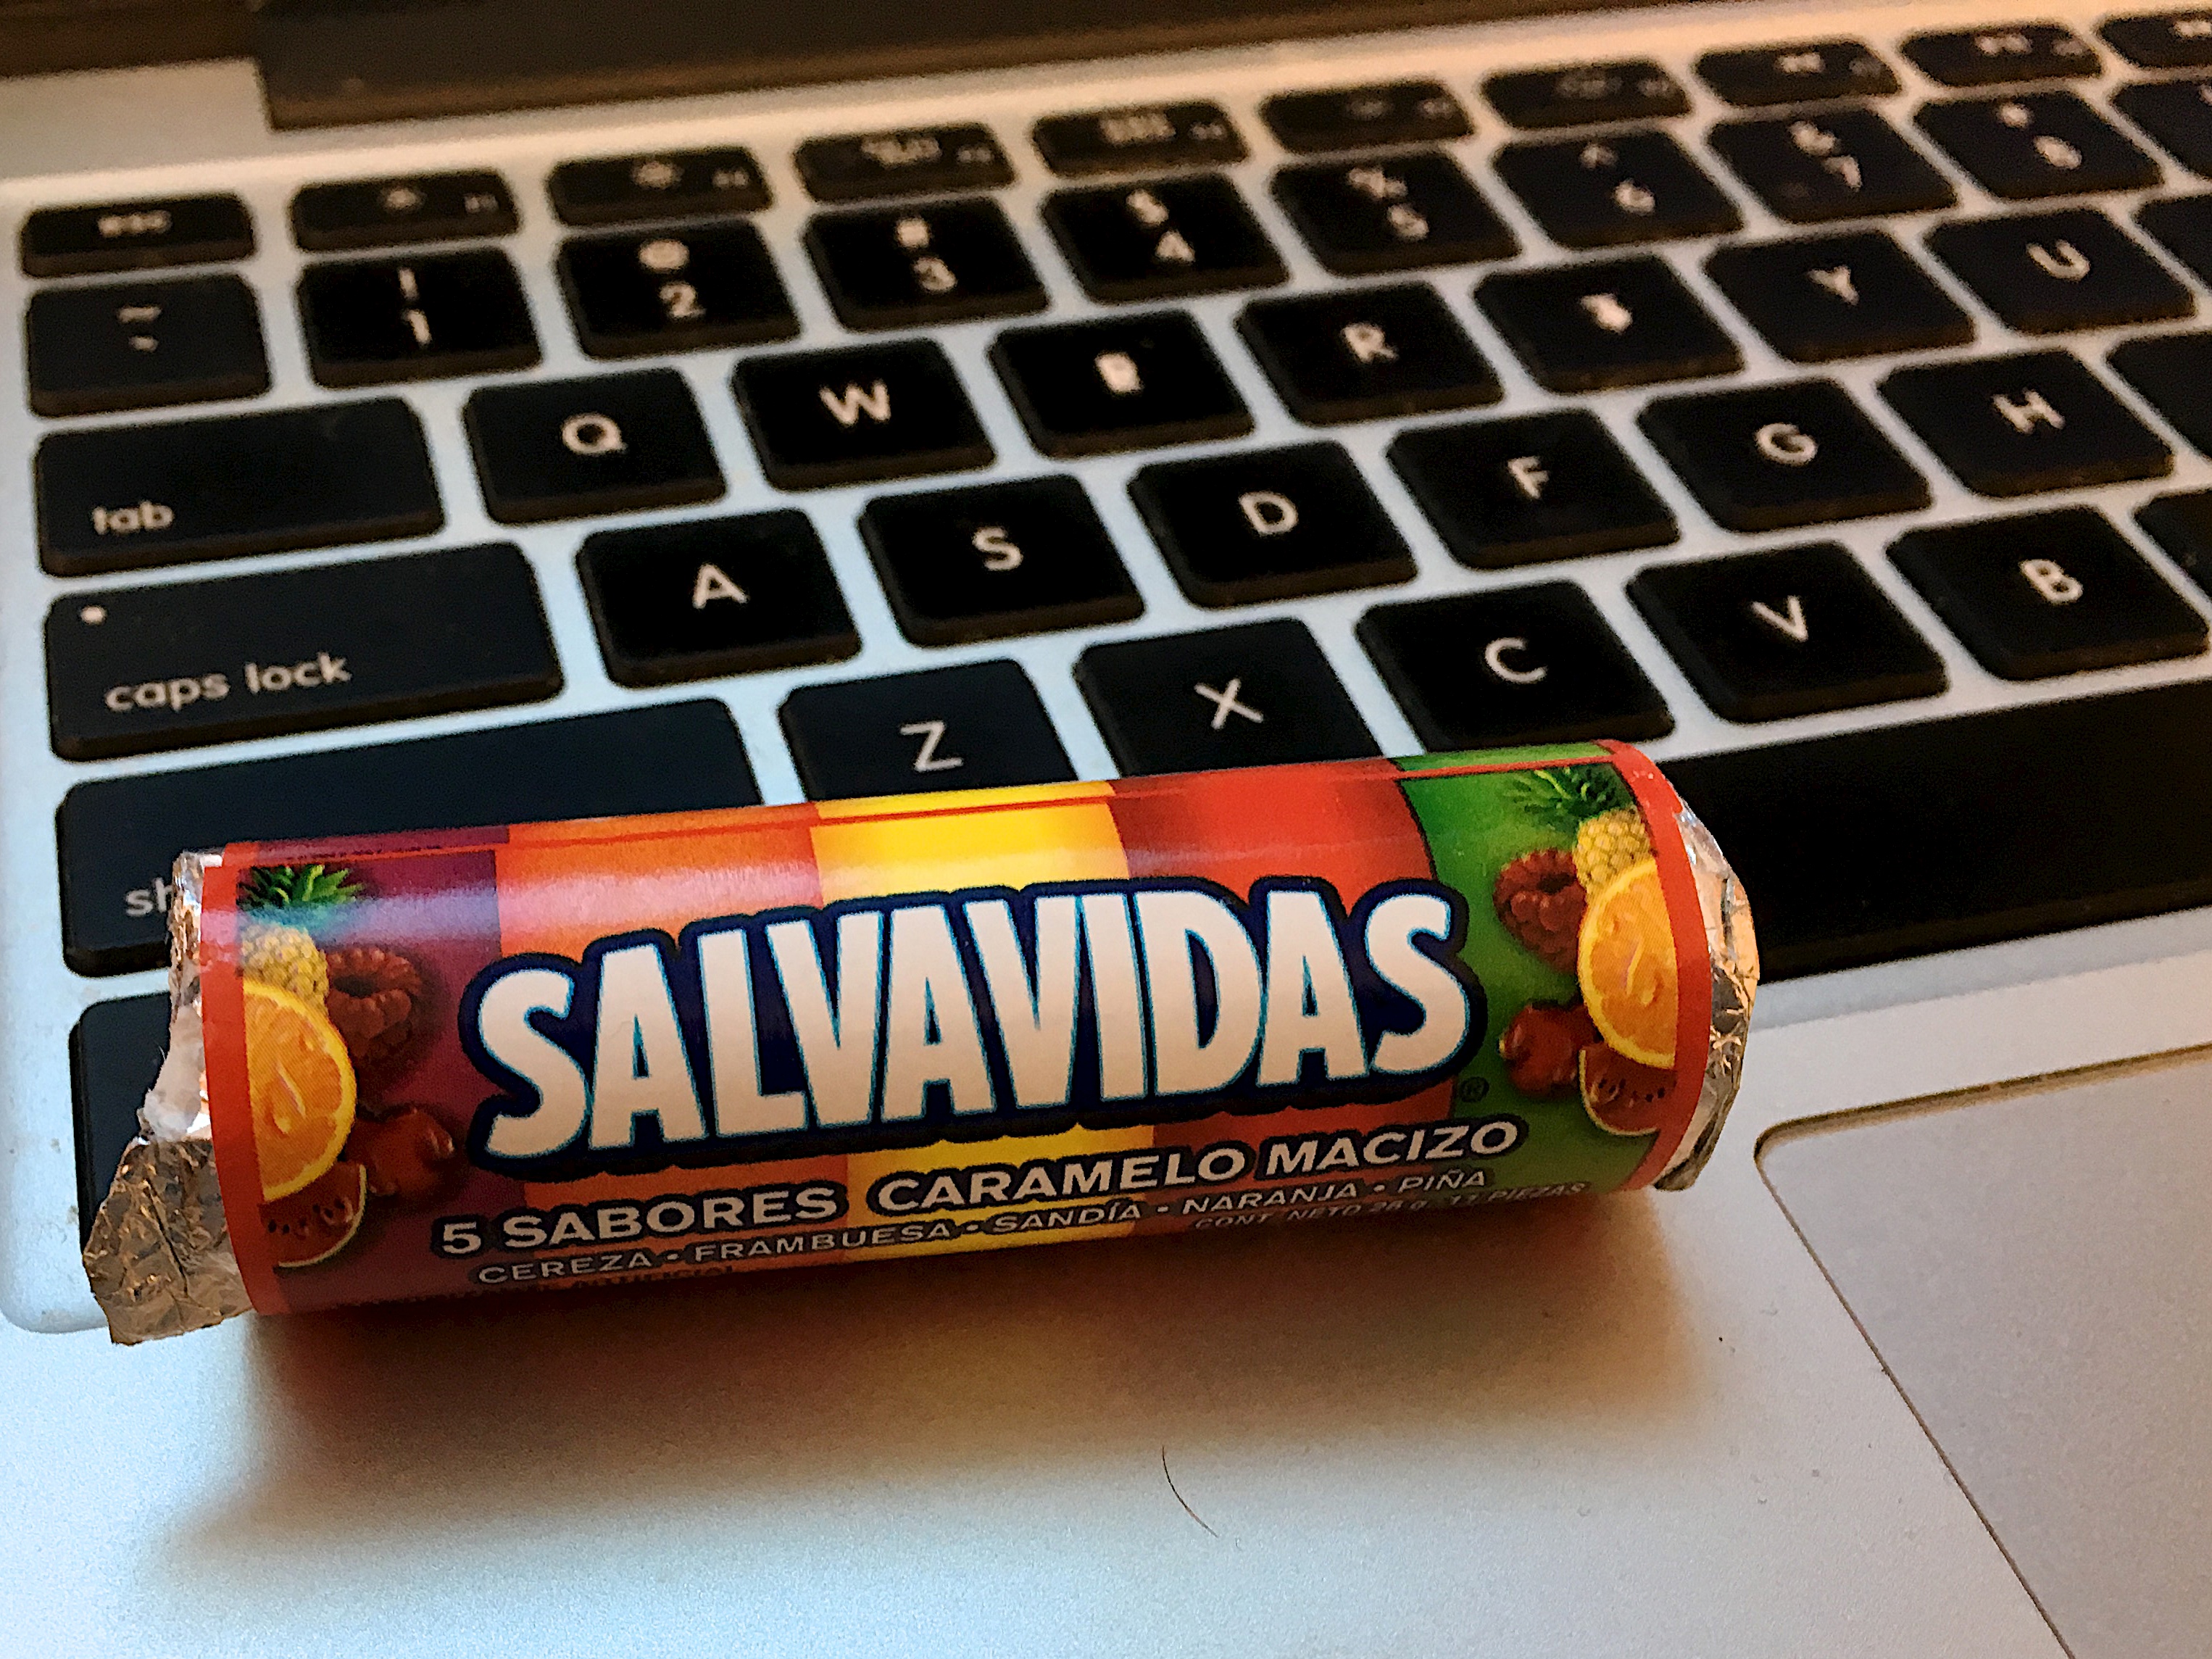
food, produce, dessert, chocolate bar